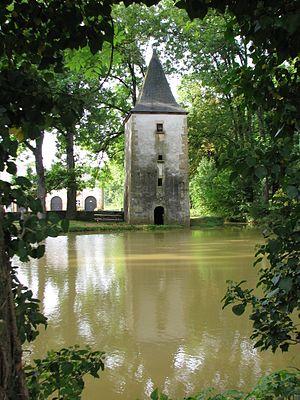
Le domaine de Clémarais, à Aubange This is a photo of a monument in Wallonia, number: 81004-CLT-0019-01
Les Papigny sont seigneurs de Clémarais dès 1683. En 1716, Philippe-Joseph de Papigny, seigneur de Clémarais, est capitaine d'infanterie au régiment de Roucy au service du roi de France.